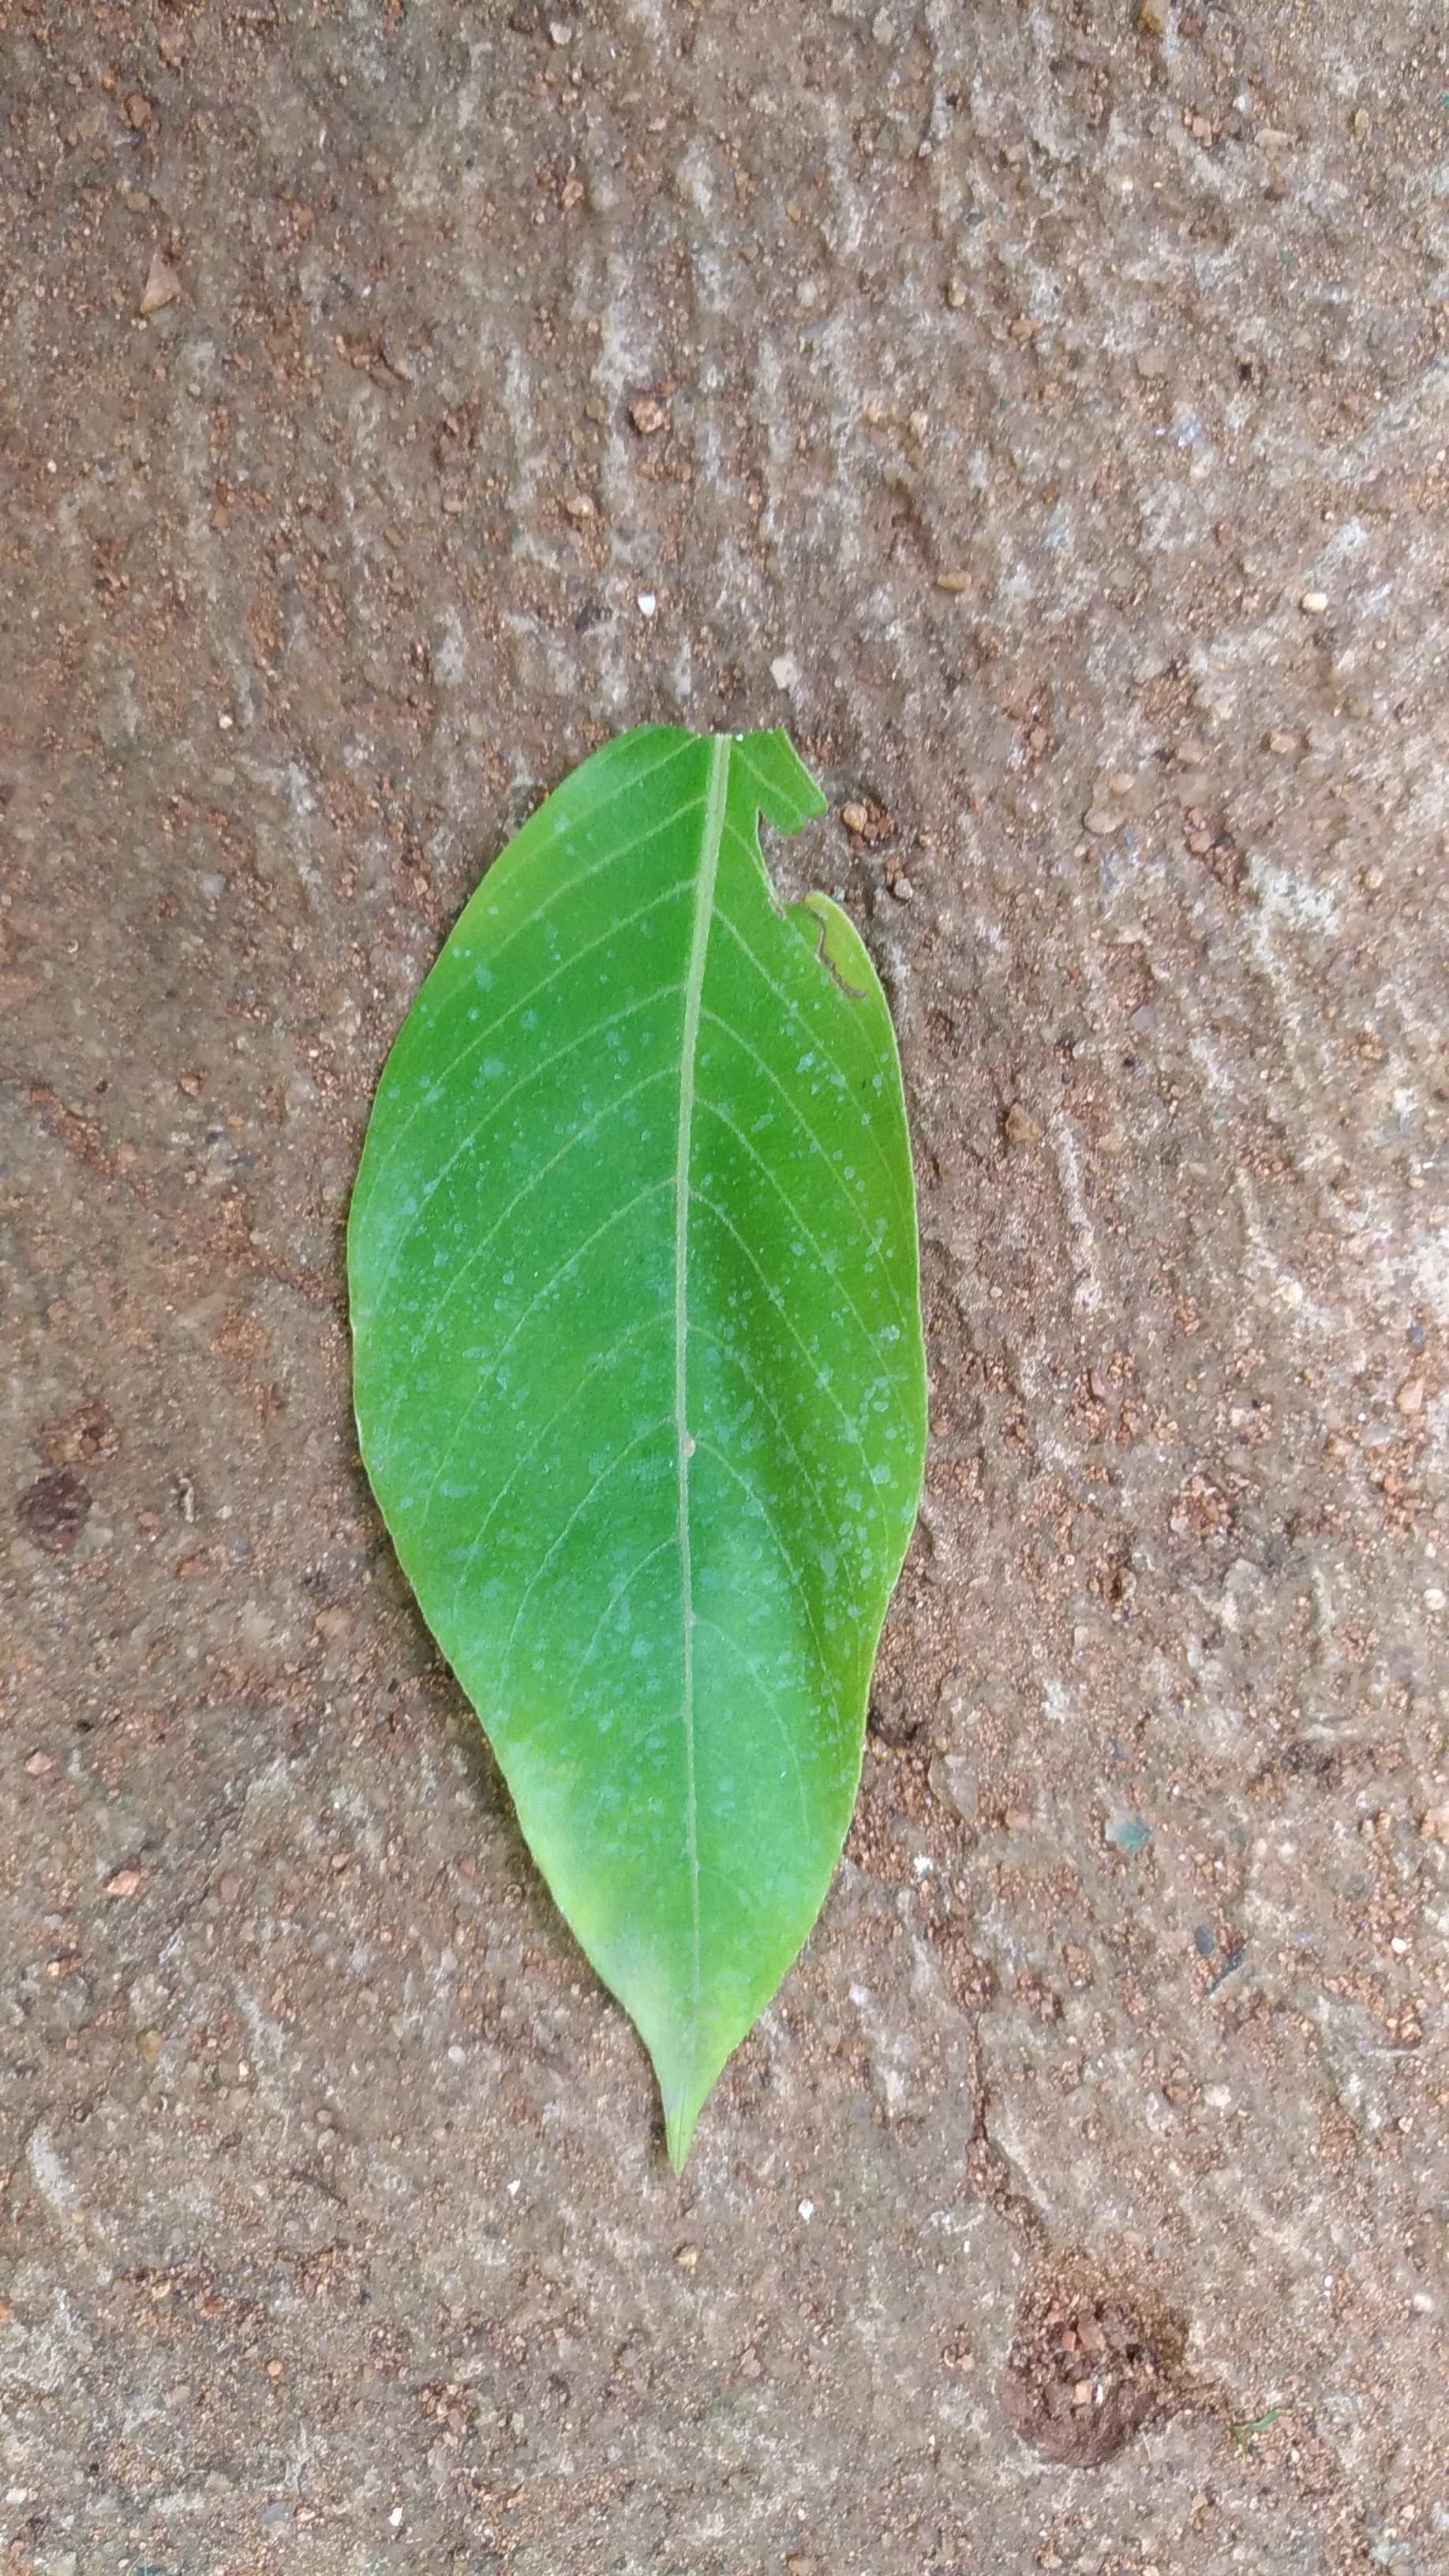
Plant: Malabar_Nut